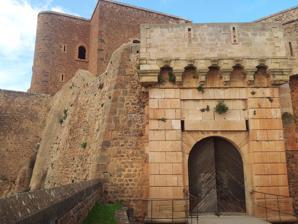
Building: Fort of Santa Cruz (Oran)
Country: Algeria
Year built: 1604
Fortifications in Algeria Santa Cruz Fort Part of Oran Oran , Algeria Gateway to the Fort of Santa Cruz in Oran. Notre-Dame de Santa Cruz Santa Cruz Fort Coordinates 35°42′25″N 0°39′55″W / 35.707026°N 0.665374°W / 35.707026; -0.665374 Type Fort Site information Controlled by Government of Algeria Open to the public Yes Site history Built Seventeenth century Built by Ottomans and Spaniards Materials Stone and brick Battles/wars Ottomans , Spaniards and French Santa Cruz Fort is one of the three forts in Oran , the second largest port city of Algeria ; the other two forts are Fort de la Moune at the western end of the port and Fort Saint-Philippe, a replacement of the old castle of the Saints known in Spanish as Castillo de los Santos , at the centre of Oran. The three forts are connected by tunnels. Fort Santa Cruz was built between 1577 and 1604 by the Spaniards on the Pic d'Aidour above Gulf of Oran in the Mediterranean Sea , at an elevation of above 400 metres (1,312 ft). In 1831, the French occupied Oran and the fort. A small chapel, known as the Chapel of Santa Cruz, stands close to the fort. This chapel has been refurbished with a tower, which has a huge statue of the Virgin Mary , said to be a replica of that at Notre-Dame de la Garde in Marseilles , styled as Notre-Dame du Salut de Santa Cruz. Geography The fort is located at a height of about 400 metres (1,300 ft) on Mount Murdjadjo [ fr ] , also known as Pic d'Aidour, from where there are views of Mers-el-Kebir , the strategic military port of Oran. Beneath the castle, on the hill slope, is the chapel of the Blessed Virgin , which is a Catholic pilgrimage site. History The Ottomans built the first fort on the site. After the Spaniards defeated the Ottomans in the sixteenth Century, they rebuilt Fort Santa Cruz. The Spaniards ruled Oran for about 300 years till 1792. In the past, the fortress of Santa Cruz accommodated the Oran city governors. The fort city under Spanish rule continued to grow, requiring enlargement of the city walls. In spite of the improved fortifications, the city was the object of repeated attacks. Notable in this regard was when Moroccan Sharif Moulay Ismail tried to force his way past the defenses in 1707, only to see his army decimated. Oran was also hit by an earthquake in 1791 , when most of the city was damaged and the Spanish who had ruled from 1509 evacuated. The French then occupied the city in 1831. Santacruz was the highest of the three forts erected by the Spanish above the town of Oran which was a dominantly Muslim town with buildings of mostly Moorish architecture . To show their dominance of "Crescent above the Cross", the local people built the Marabut chapel, opposite to the fort at a higher elevation. This chapel was crowned with a crescent on a white cupola . Spaniards held on here till 1792, after the 1791 earthquake. When the French occupied, the Muslims all migrated into the interior parts of Algeria but many returned later after Abd–el-Khader was defeated. Architecture Further information: Oran The fort, built between 1577 and 1604, The fortifications of the place were composed of thick and continuous walls of over two and a half kilometers in circumference, surmounted by strong towers spaced between them, with a central castle or kasbah where the Spanish governor established his headquarters. The fort was built with iron, wood, sand, lime and water carried up the hill through winding and difficult paths. It was expanded repeatedly to strengthen the fortifications, the galleries passing underneath the town mounting and descending the various hills. It has a rainwater storage harvesting system, with the largest tank having a capacity of 300,000 liters. Santa Cruz chapel The Santa Cruz Chapel was built by the Bishop of Oran at the place where he had carried the statue of the Virgin Mary in a procession, followed by the people of the city, to the Oran hill, when a cholera epidemic had affected the people of Oran, in 1847. They sought blessings from the Virgin Mary to protect the city from the epidemic. The entire population implored the Blessed Virgin to bless the place with rain. After the rain came, the town of Oran and the region were saved from the epidemic of cholera. As a tribute to this miracle, a chapel was built on the hill at the foot of the fort of Santa Cruz. This chapel is named the Santa Cruz Church.  It was considered as being the Protector of the town. In commemoration of this event, every year until Algeria became independent in 1962, Ascension Day was observed when the people of Oran and the surrounding areas paid homage to the Virgin Mary by climbing up the mountain trail to the chapel as a pilgrimage. Gallery Aerial view of the fort and the chapel in 1942. Ramparts of the Fort of Santa Cruz. Northern front of the fort. Fort of Santa Cruz and the whitewashed Notre-Dame de Santa Cruz church in Oran. Fort Santa Cruz dominating the city of Oran. External links Wikimedia Commons has media related to Fort Santa Cruz . See also Oran Fort Bouscaren References